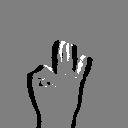
ASL letter: f